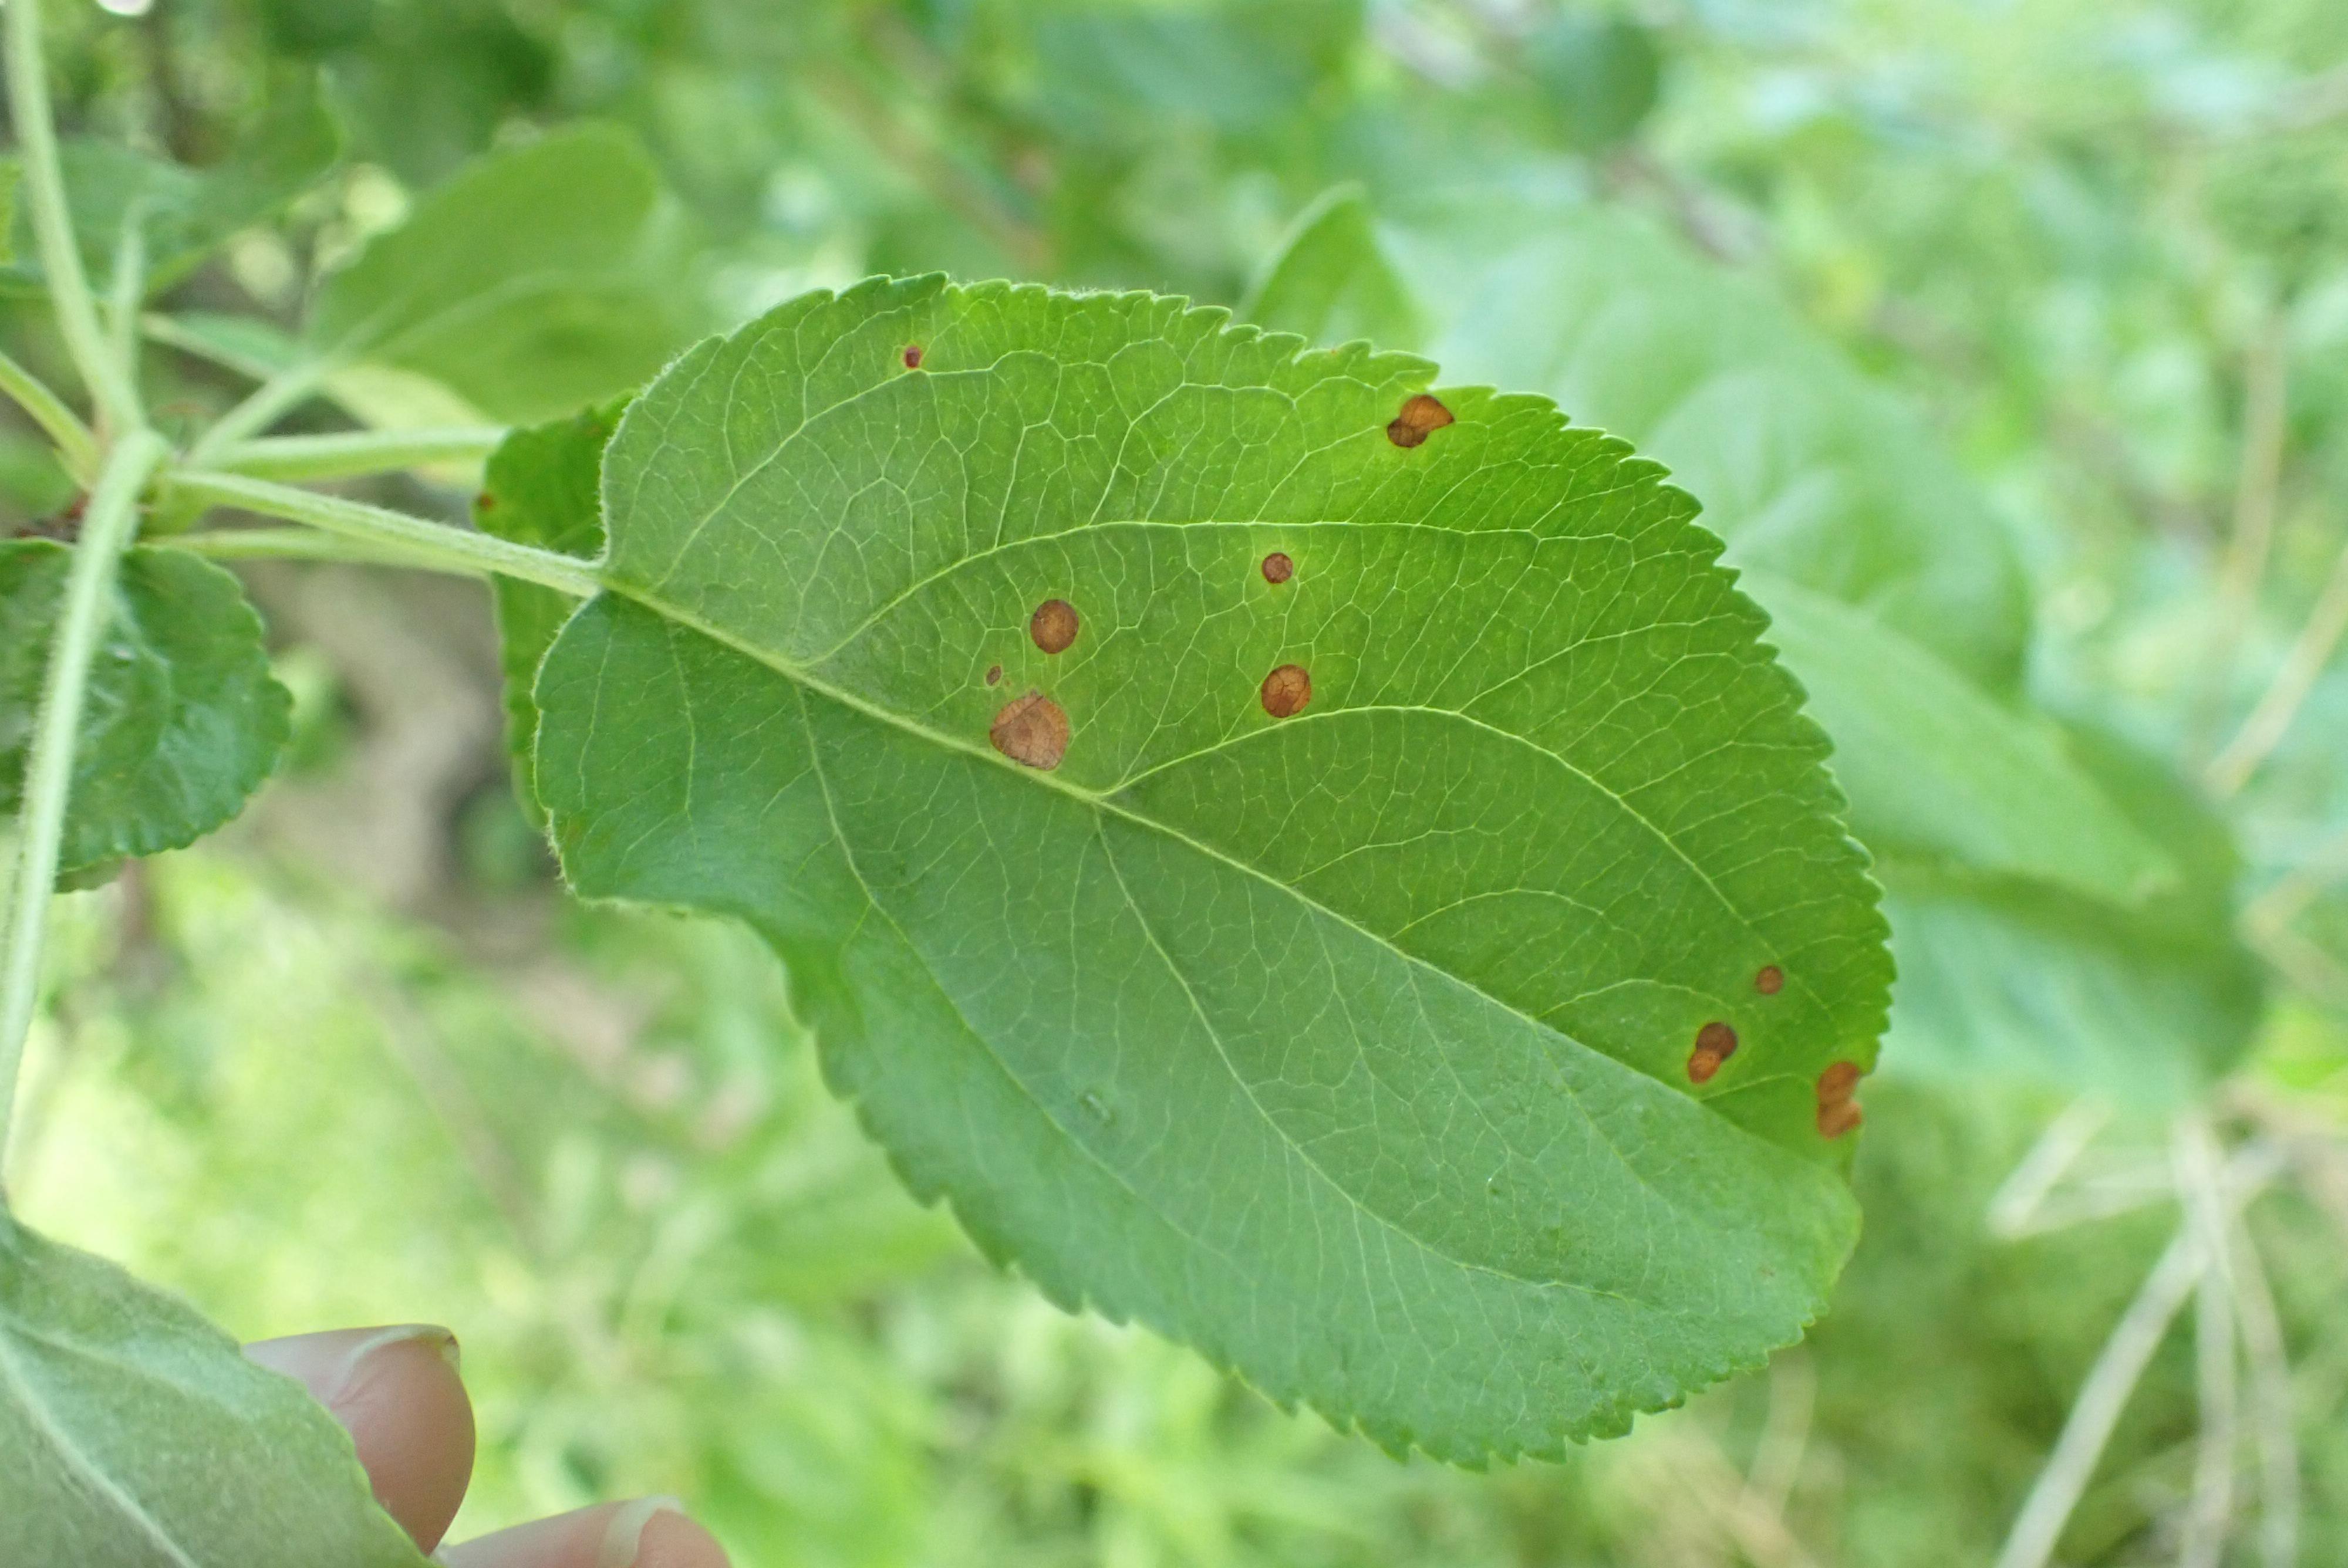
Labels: frog_eye_leaf_spot